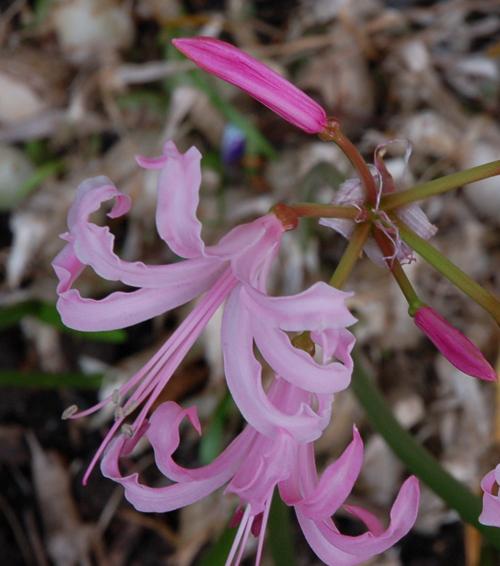
Label: cape flower